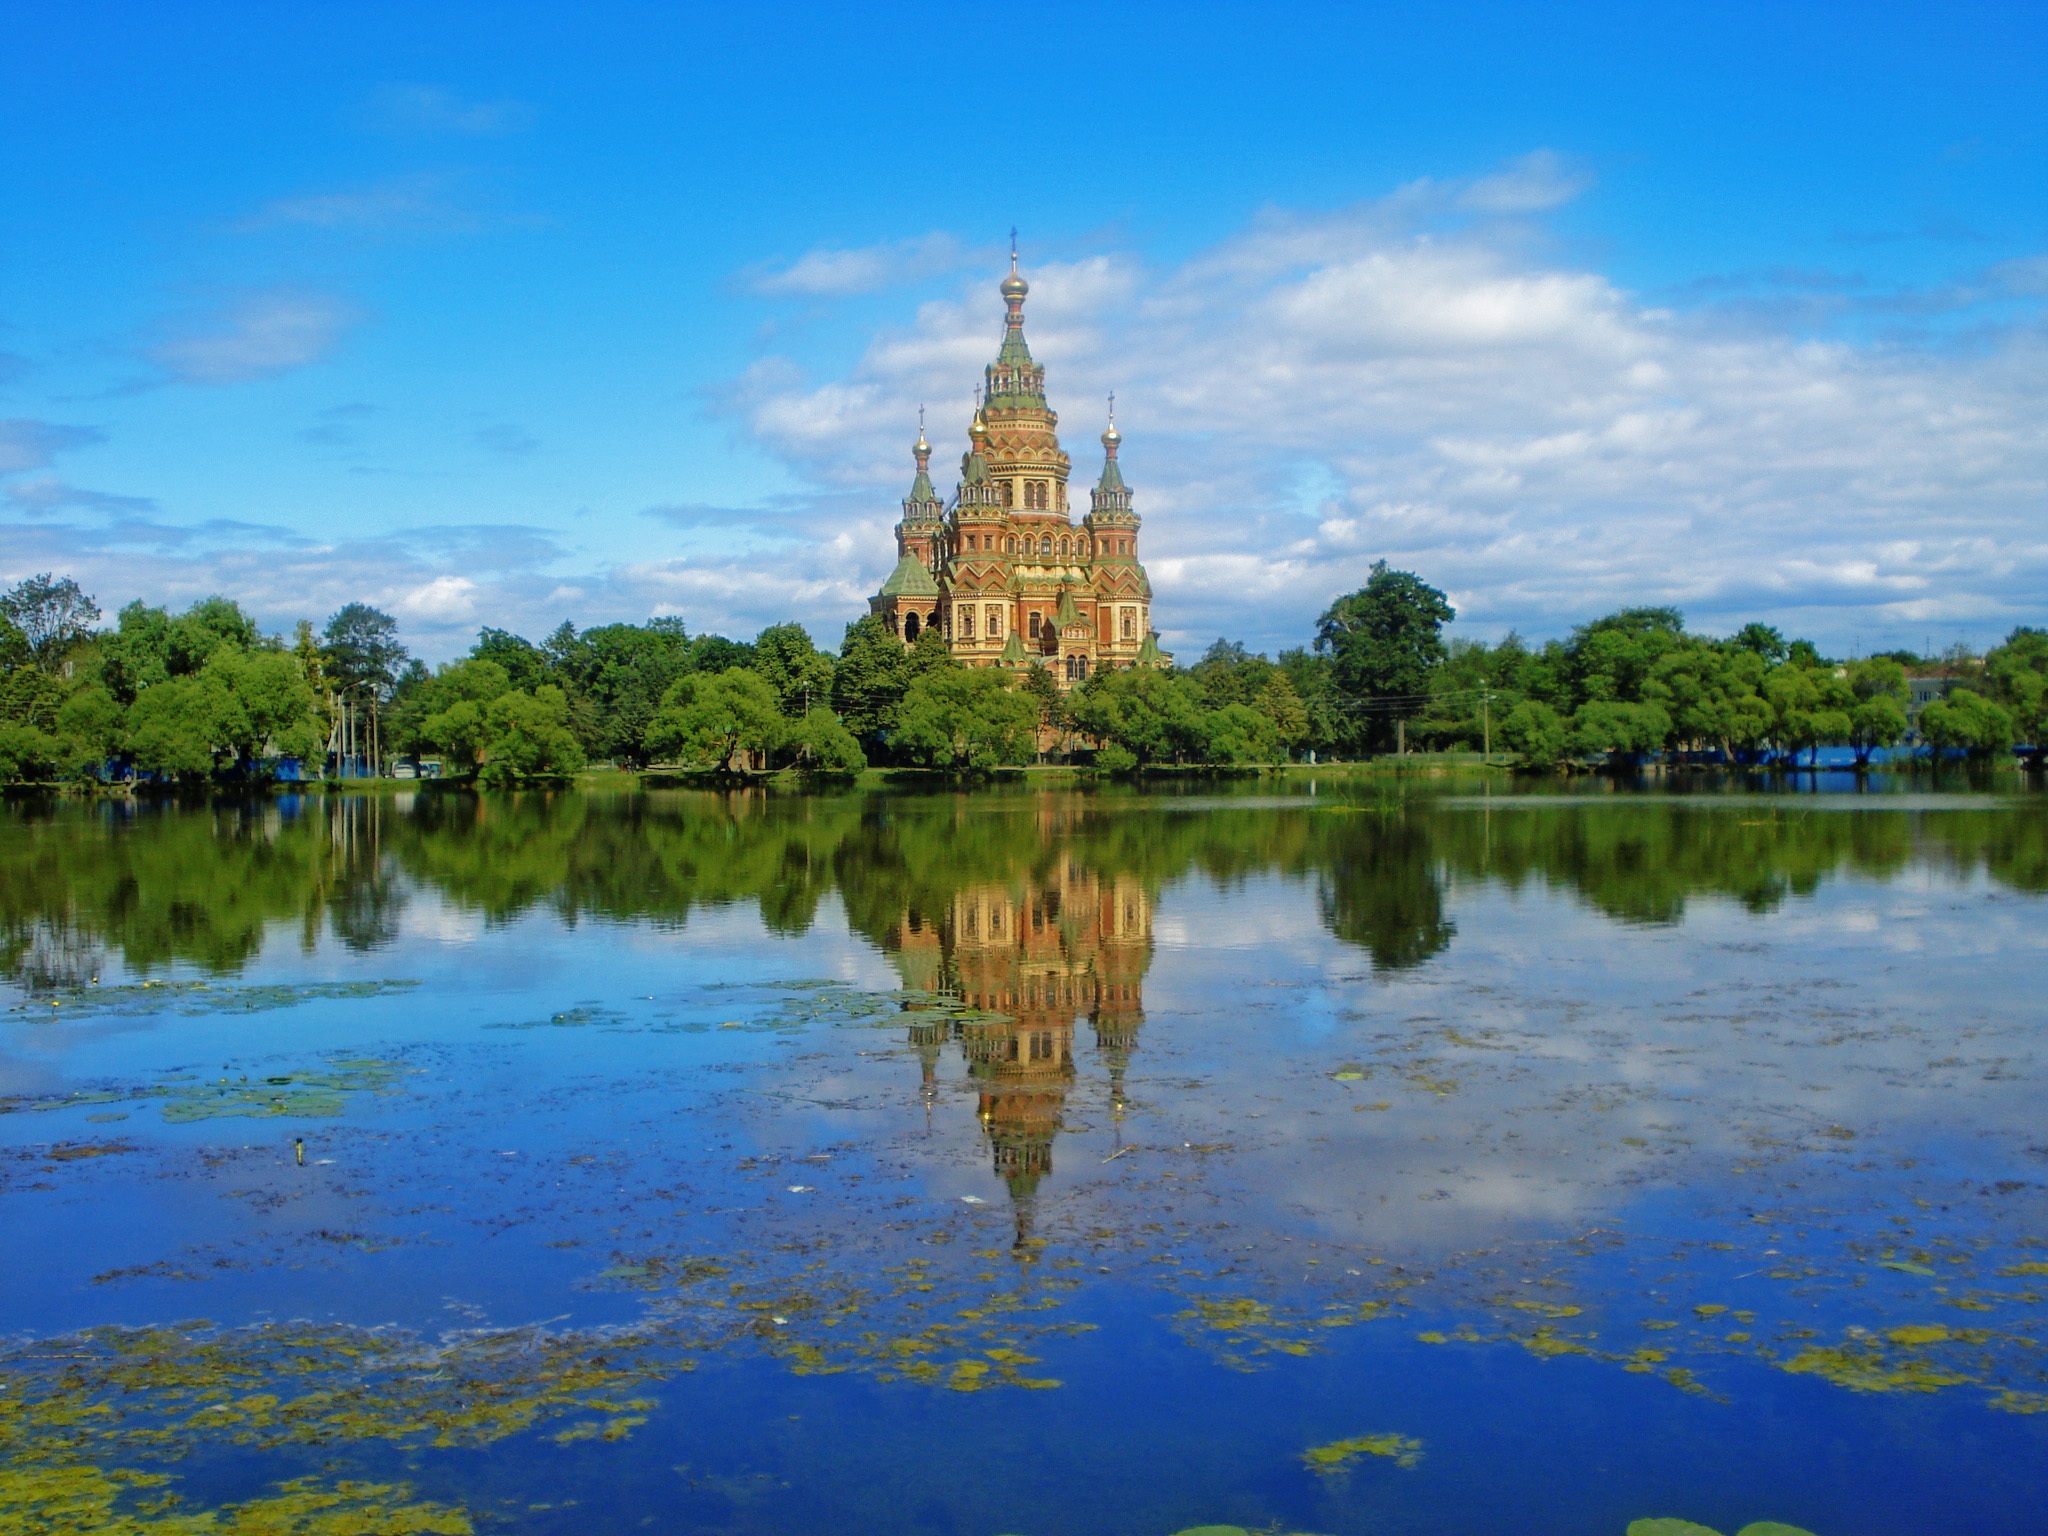
water, sky, lake, pond, reflection, temple, wetland, russia, st petersburg russia, sights, peterhof, church of sts peter and paul